Cantonese people

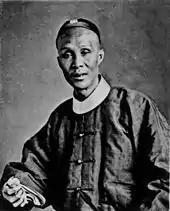
A Cantonese gentleman in Qing-era traditional attire, 1873–1874

What is now Guangdong and later Guangxi, was first brought under Qin influence by a general named Zhao Tuo, who conquered the region in 214 BC and later, after the collapse of the Qin empire, founded the independent kingdom of Nanyue in 204 BC. Zhao Tuo's retinue included hundreds of thousands of predominantly male Qin conscripts, and he is recorded as petitioning the Qin Emperor for 30,000 wives from the Central Plains for his restless soldiers. Following the collapse of central authority in the Qin Empire, the Han Chinese soldiers, conscripts, and labourers under Zhao Tuo's command were incorporated into the Nanyue kingdom and ordered to mix with the local inhabitants.